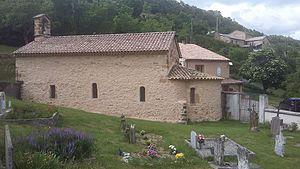
Église de Roussieux en Drôme Provençales au cœur du Parc Naturel Régional des Baronnies Provençales
Roussieux est une commune française située dans le département de la Drôme en région Auvergne-Rhône-Alpes.